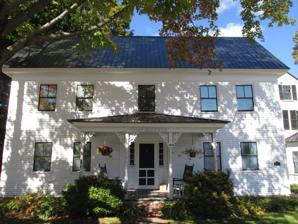
Building: William K. Eastman House
Country: United States of America
Year built: 1818
Historic house in New Hampshire, United States United States historic place William K. Eastman House U.S. National Register of Historic Places Show map of New Hampshire Show map of the United States Location 100 Main St., Conway, New Hampshire Coordinates 43°58′43″N 71°7′23″W / 43.97861°N 71.12306°W / 43.97861; -71.12306 Area 0.4 acres (0.16 ha) Built 1818 ( 1818 ) Architectural style Federal, Greek Revival NRHP reference No. 01000629 Added to NRHP June 6, 2001 The William K. Eastman House , also known as the Eastman-Lord House , is a historic house museum at 100 Main Street in Conway, New Hampshire . Built in 1818, it was the home of William K. Eastman, a prominent local businessman, politician, and civic leader until his death in 1879. Now home to the Conway Historical Society, it was listed on the National Register of Historic Places in 2001. Description and history The William K. Eastman House stands in near the center of Conway Village , on the north side of Main Street ( New Hampshire Route 16 ), a short way west of its crossing of the outlet of Pequawket Pond . It is a 2 + 1 ⁄ 2 -story wood-frame structure, with a side-gable roof and clapboarded exterior. It has a symmetrical five-bay front facade, with a center entrance framed by sidelight windows, pilasters, and an entablature. It is sheltered by a Victorian hip-roof porch three bays wide, with turned posts and decorative jigsawn brackets. The house was built in 1818 by William K. Eastman, who made it his home until his death in 1879. Eastman was a major economic force in Conway, operating a tannery, general store, and mill. His mill and tannery operations were located just to the east, using Pequawket Pond as a power source; none of these industrial properties have survived. He was also prominent in local politics, serving as sheriff, town selectman, and in the state legislature. He was wealthy enough to afford a four-wheel chaise coach, one of fifteen men to do so in the town's 1840 census. He sold the house in 1879 and moved to Minnesota , where he died. The house was donated by Raymond Lord to the Conway Historical Society in 1962. It is headquartered there and operates it as a house museum. See also National Register of Historic Places listings in Carroll County, New Hampshire References